Videotelephony

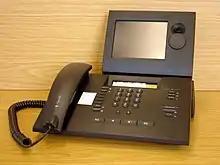
Deutsche Telekom T-View 100 ISDN-type videophone meant for home offices and small businesses, with a lens cover which can be rotated upward for privacy

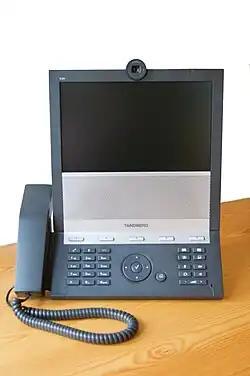
The Tandberg E20 is an example of a SIP-only device. Such devices need to route calls through a Video Communication Server to be able to reach H.323 systems, a process known as "interworking" (2009).

The core technology used in a videotelephony system is digital compression of audio and video streams in real time. The hardware or software that performs compression is called a codec (coder/decoder). Compression rates of up to 1:500 can be achieved. The resulting digital stream of 1s and 0s is subdivided into labeled packets, which are then transmitted through a digital network of some kind (usually ISDN or IP).